FairTax

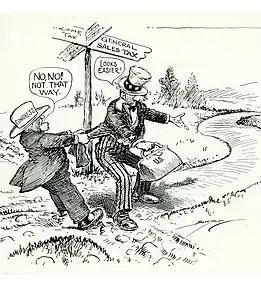
"No, No! Not That Way"—political cartoon from 1933 commenting on a general sales tax over an income tax

Proponents state the FairTax would reduce the number of tax filers by about 86% (from 100 million to 14 million) and reduce the filing complexity to a simplified state sales tax form. The Government Accountability Office (GAO), among others, have specifically identified the negative relationship between compliance costs and the number of focal points for collection. Under the FairTax, the federal government would be able to concentrate tax enforcement efforts on a single tax. Retailers would receive an administrative fee equal to the greater of $200 or 0.25% of the remitted tax as compensation for compliance costs. In addition, supporters state that the overwhelming majority of purchases occur in major retail outlets, which are very unlikely to evade the FairTax and risk losing their business licenses. Economic Census figures for 2002 show that 48.5% of merchandise sales are made by just 688 businesses ("Big-Box" retailers). 85.7% of all retail sales are made by 92,334 businesses, which is 3.6% of American companies. In the service sector, approximately 80% of sales are made by 1.2% of U.S. businesses.